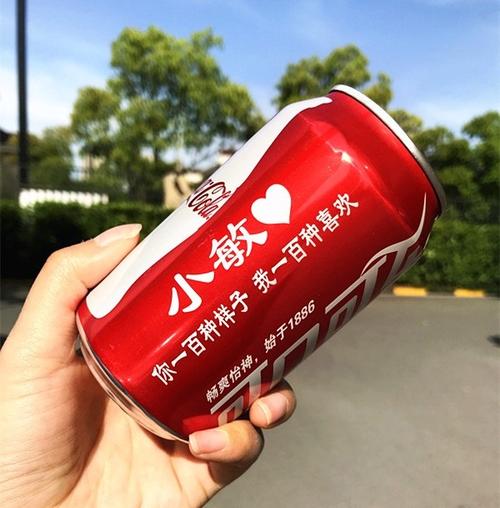
Label: metal